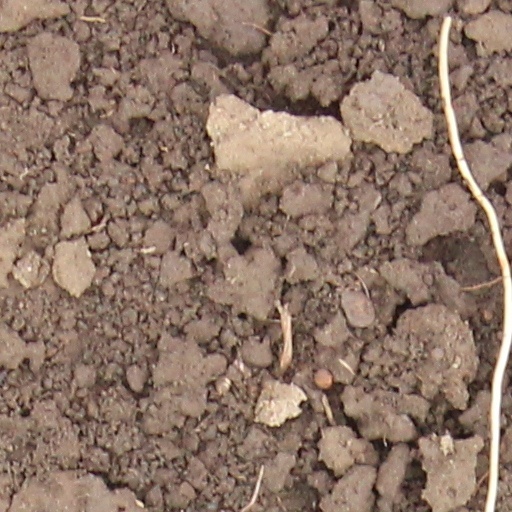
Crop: wheat